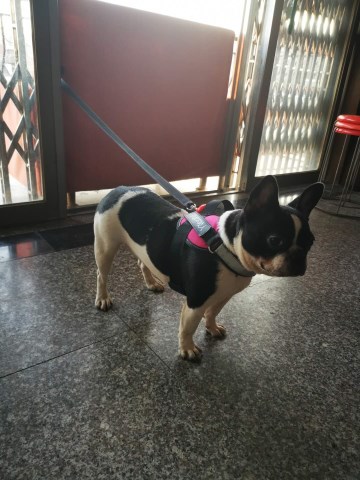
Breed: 1121-n000002-French_bulldog